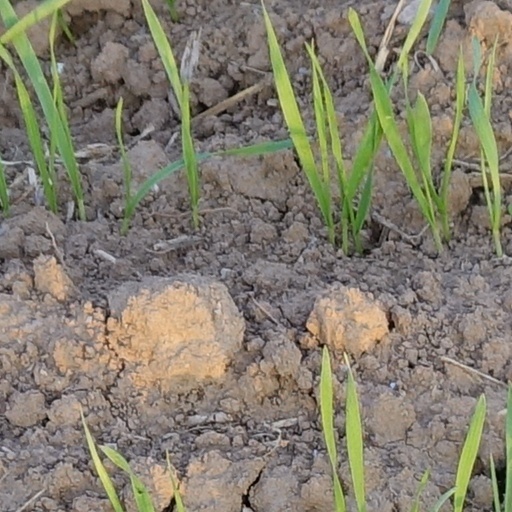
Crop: wheat